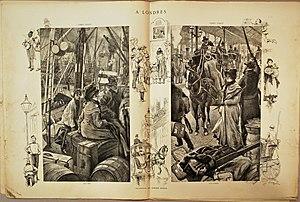
Page de Paris-Noël 1886-1887. James Tissot, À londres. Encadrement Adrien Marie.
Adrien Emmanuel Marie, est un graveur, illustrateur, peintre et voyageur français.